Wesley House

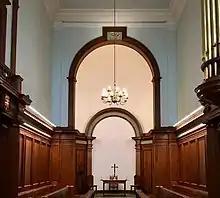
The chapel

The principal's house was completed in 1929, and the chapel, originally with paintings by Harold Speed, in 1930. The buildings were designed by Maurice Webb and the garden designed in 1925 by Sir Aston Webb in a Tudor revival style.